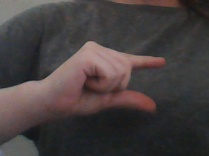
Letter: dal